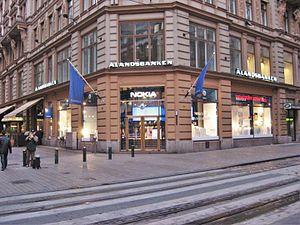
L'orthographe du finnois est basée sur l'alphabet latin et utilise un alphabet dérivé de l'alphabet suédois, comprenant officiellement 29 lettres, mais a également deux lettres supplémentaires trouvées dans certains emprunts. L'orthographe du finnois s'efforce de représenter tous les morphèmes phonologiquement et, grosso modo, la valeur sonore de chaque lettre tend à correspondre à sa valeur dans l'alphabet phonétique international, bien qu'il existe certaines divergences.